Hoa-Binh (film)

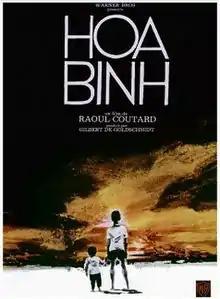
Film poster.

The Bamboo Incident or Hoa-Binh is a 1970 French film directed by Raoul Coutard and based on a novel "La colonne de cendres" by Françoise Lorrain.